Television Centre, Southampton

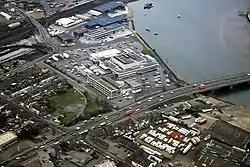
Aerial photo of the studio complex in 1991

Television Centre, Southampton was home to the three ITV contractors for the South and South East region: Southern, TVS, and Meridian. It was also known as The Southern Television Centre, The Southampton Television Centre, and unofficially as The Northam Studios.